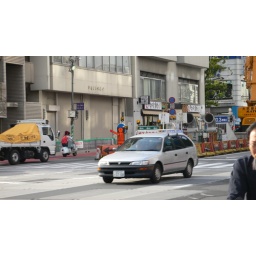
Cheap orange Anzen-taro lonely in the middle of a Shinjuku street